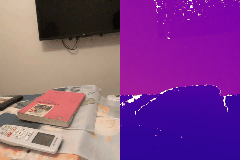
Label: book